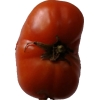
Label: tomato